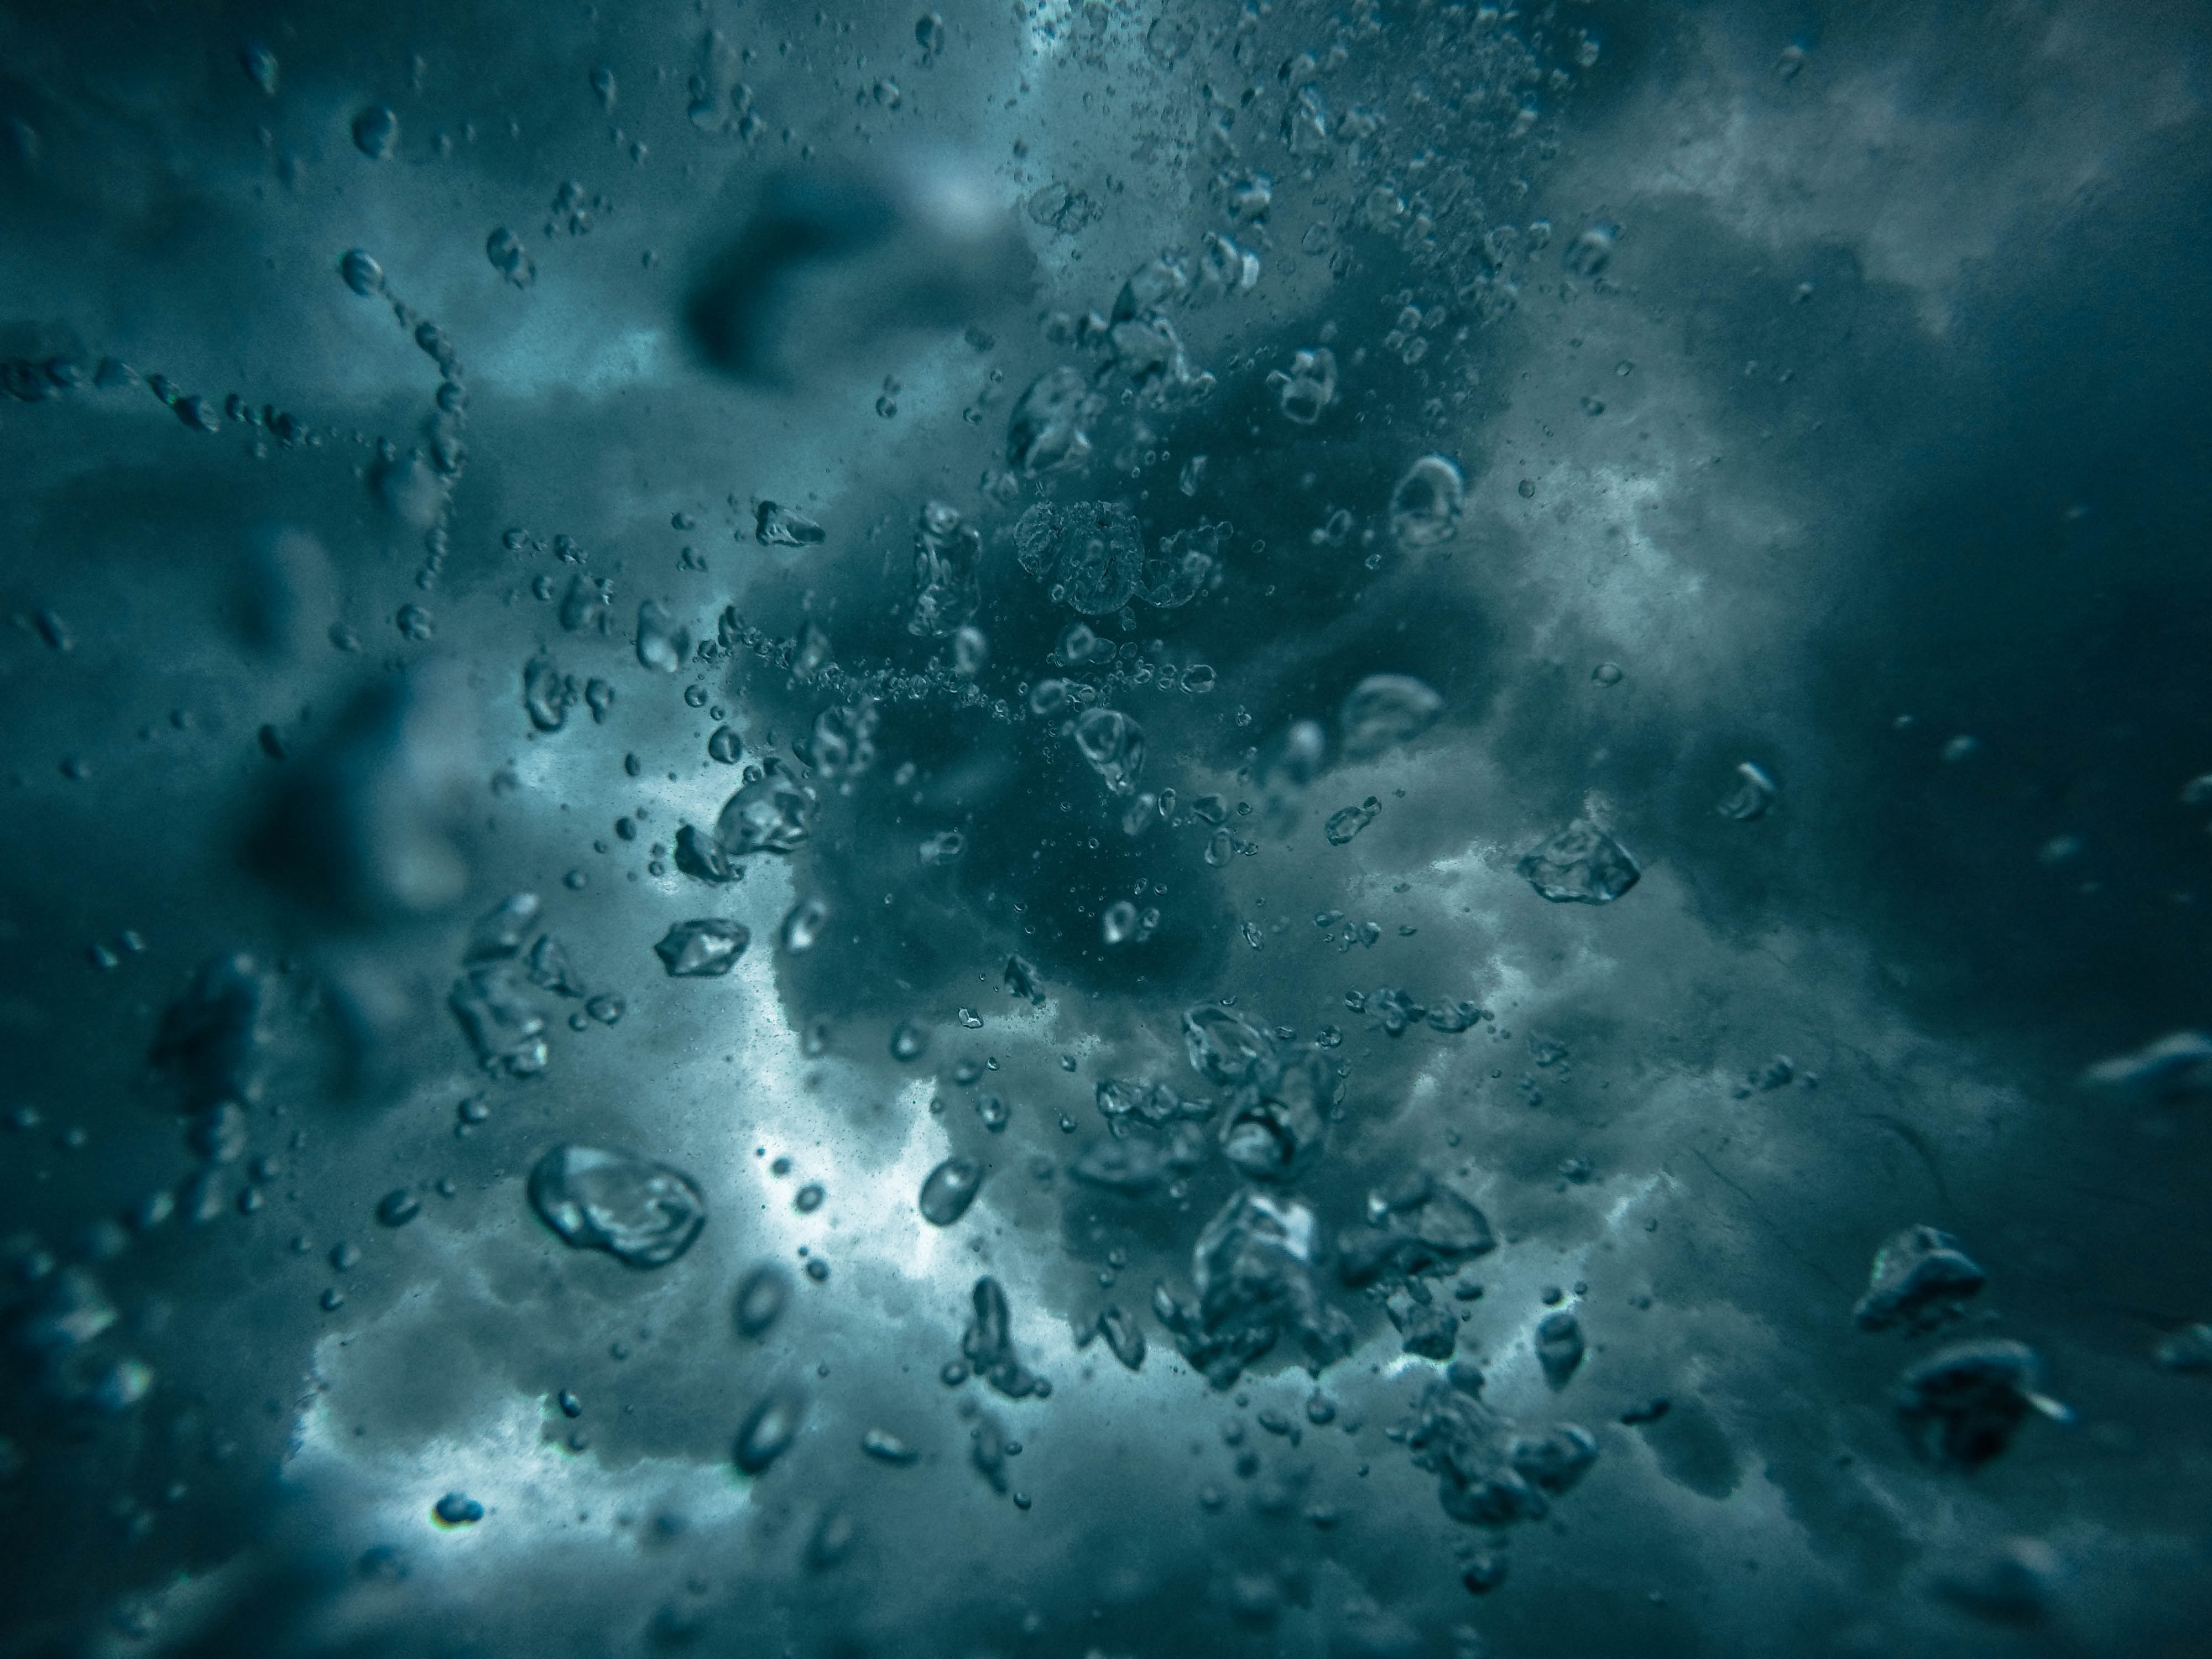
water, liquid, sky, texture, wave, atmosphere, motion, clear, underwater, flow, macro, clean, wash, circle, outer space, close up, turquoise, purity, pure, computer wallpaper